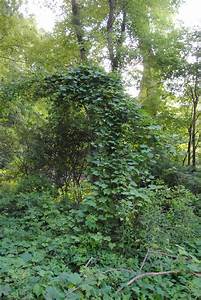
Label: Grapes